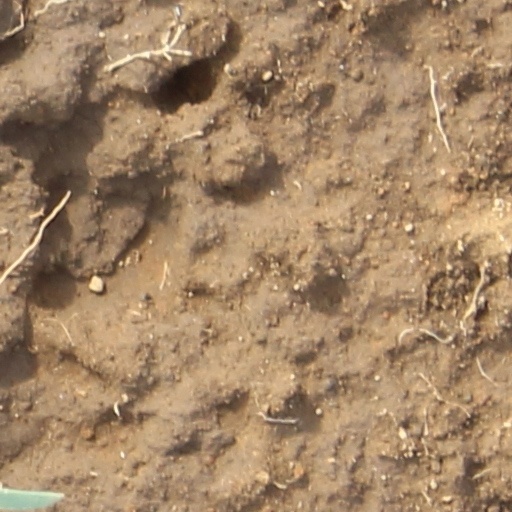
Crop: wheat